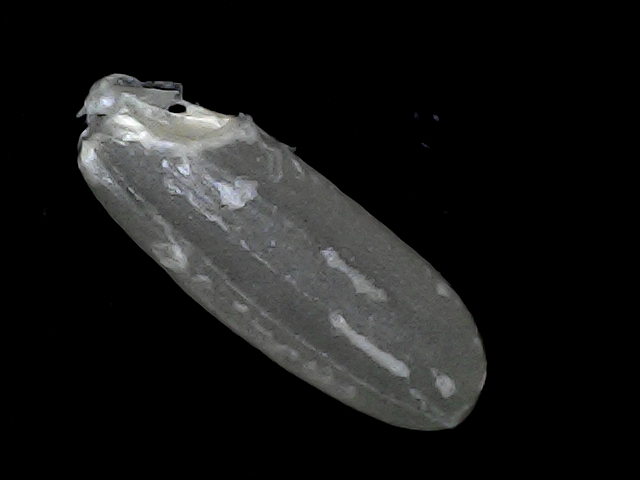
Rice variety: BD49